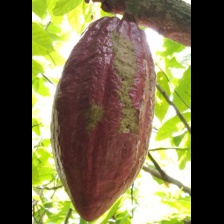
Label: sana